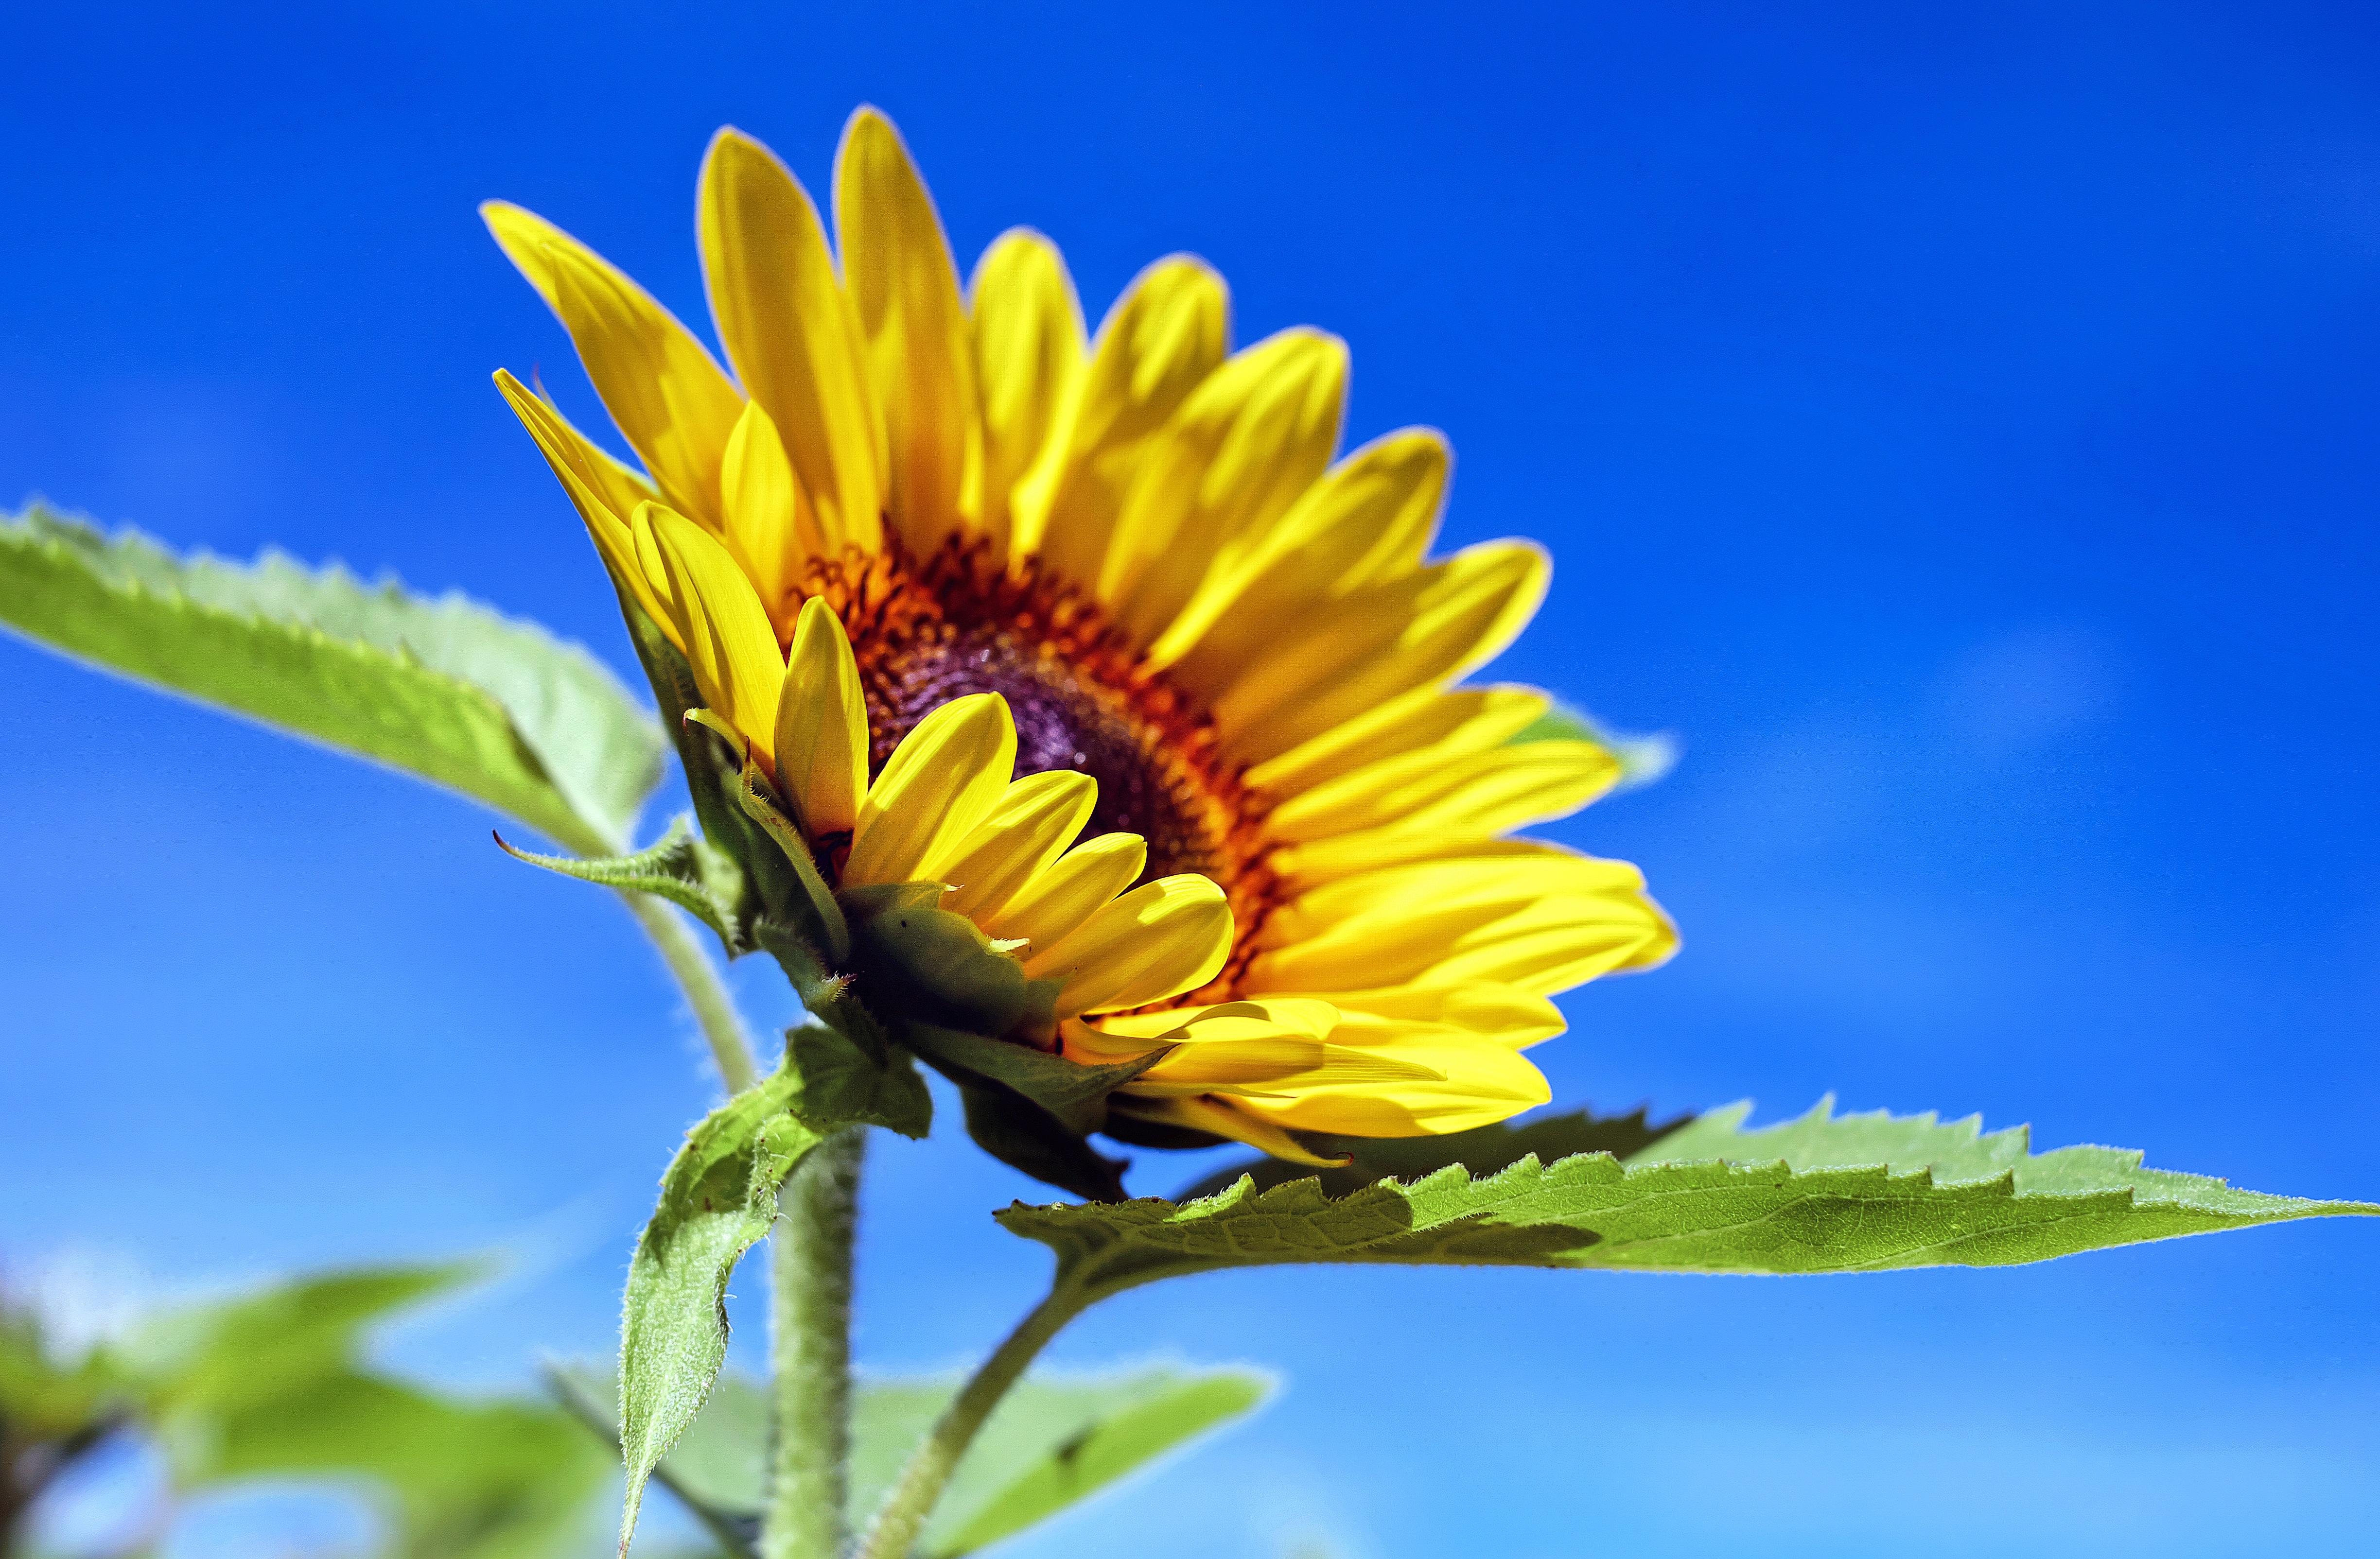
nature, plant, sky, field, flower, petal, summer, botany, yellow, flora, sunflower, wildflower, flowers, close up, sun flower, nectar, macro photography, flowering plant, daisy family, asterales, plant stem, land plant